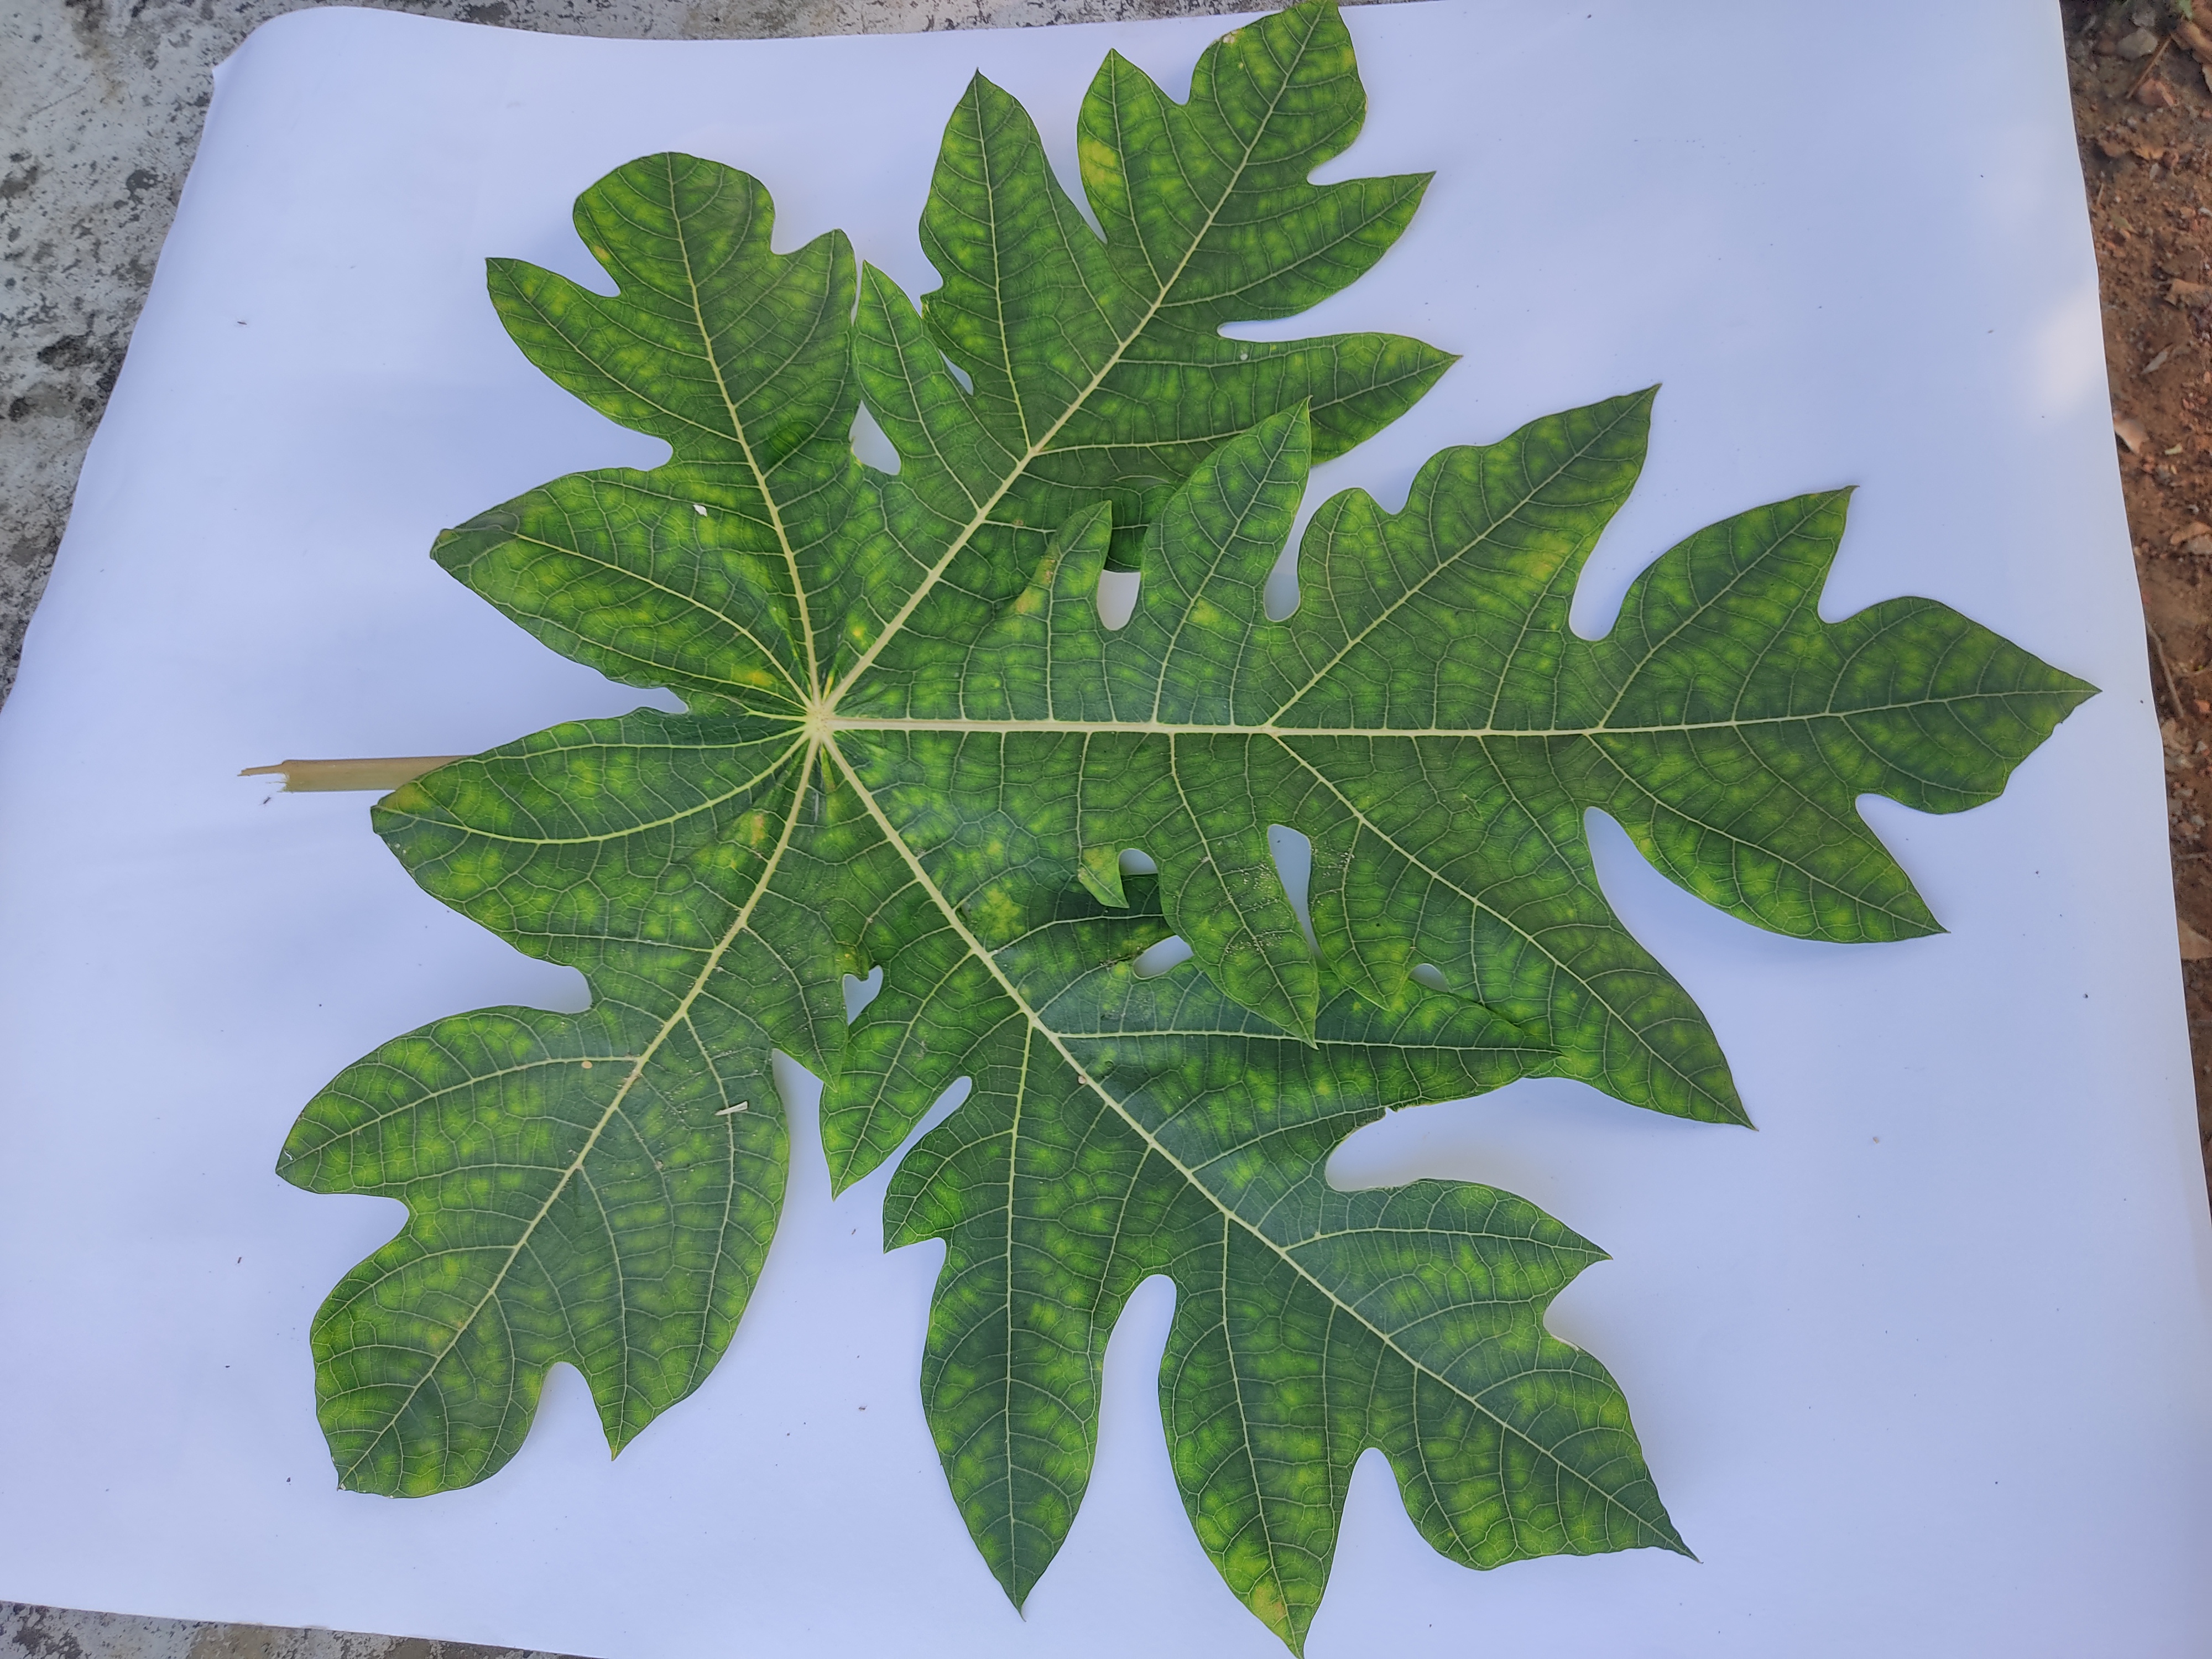
Label: Ring Spot